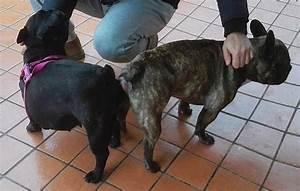
dog